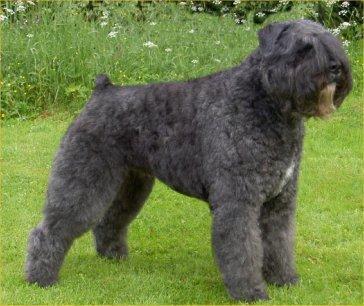
Bouvier_des_Flandres